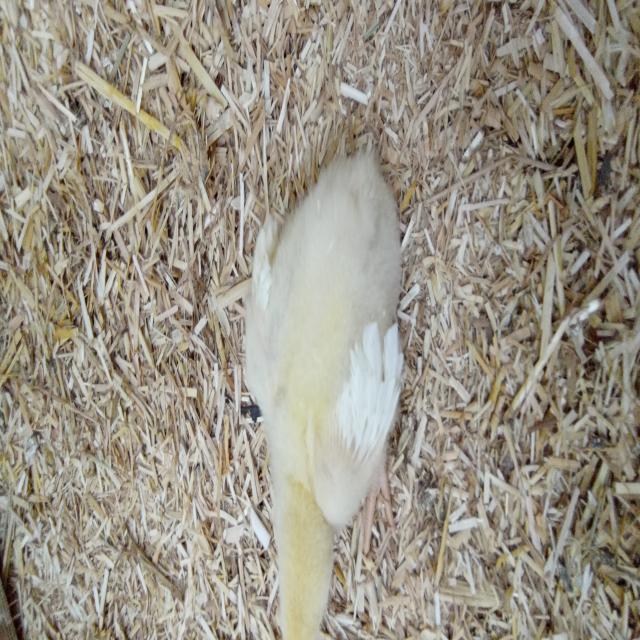
Weight: 171 g